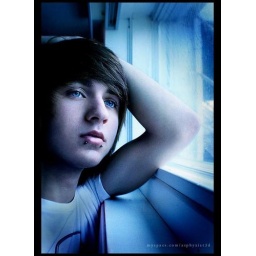
My cute boy thinking in me... jajaj in a rainy day....